Grob GF 200

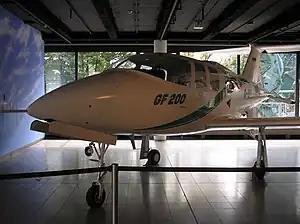

The GF 200 was a low-wing cantilever monoplane with retractable tricycle undercarriage and a highly streamlined fuselage. The engine was mounted within the fuselage, to the rear of the passenger cabin, and drove the pusher propeller via a driveshaft. The GF 200 has a T-tail, but also a large ventral fin beneath the fuselage. Like other Grob designs, construction throughout was of composite materials, in the case of this particular aircraft, including the driveshaft.